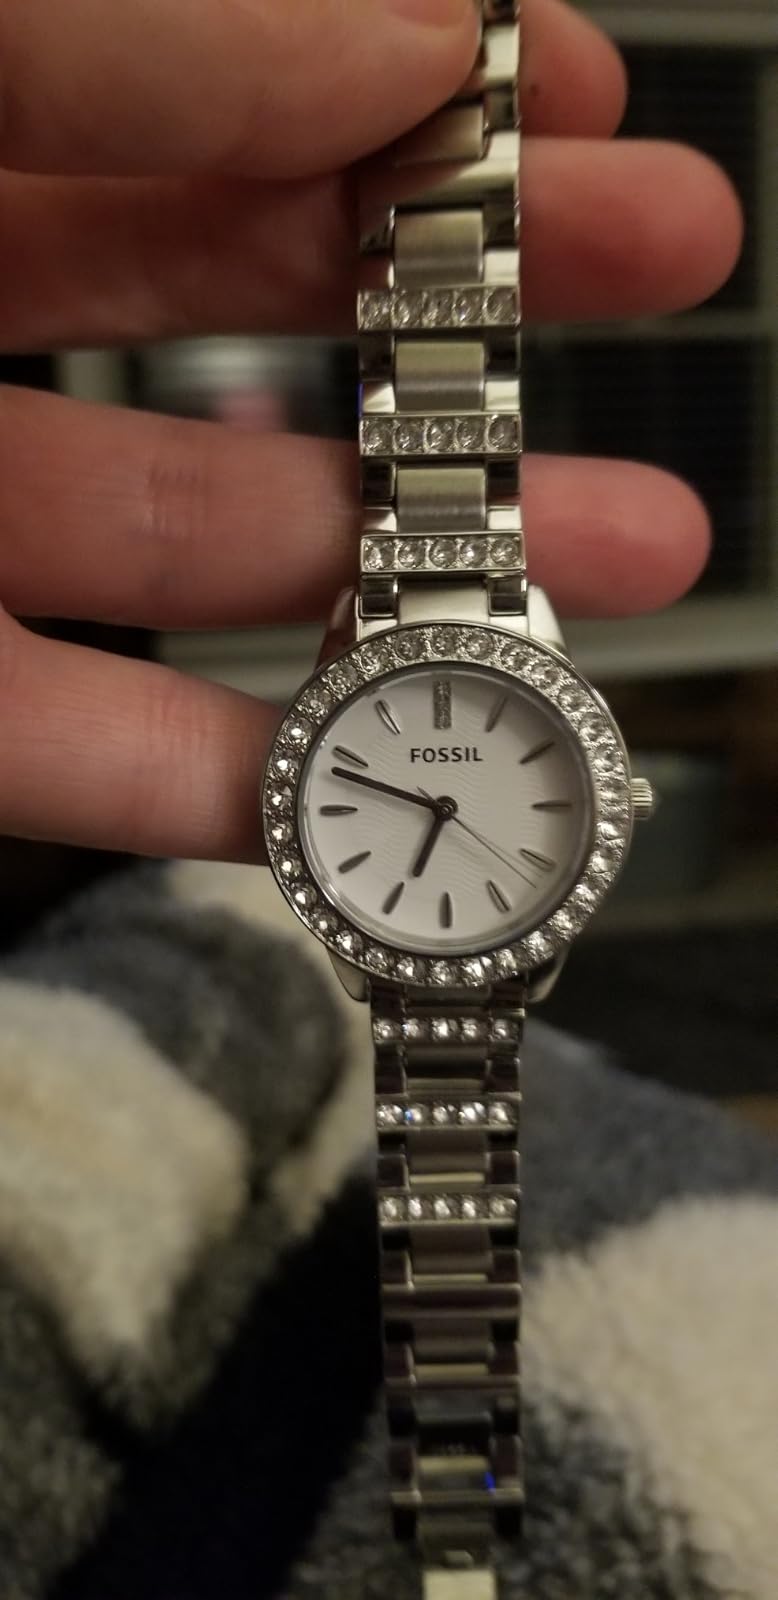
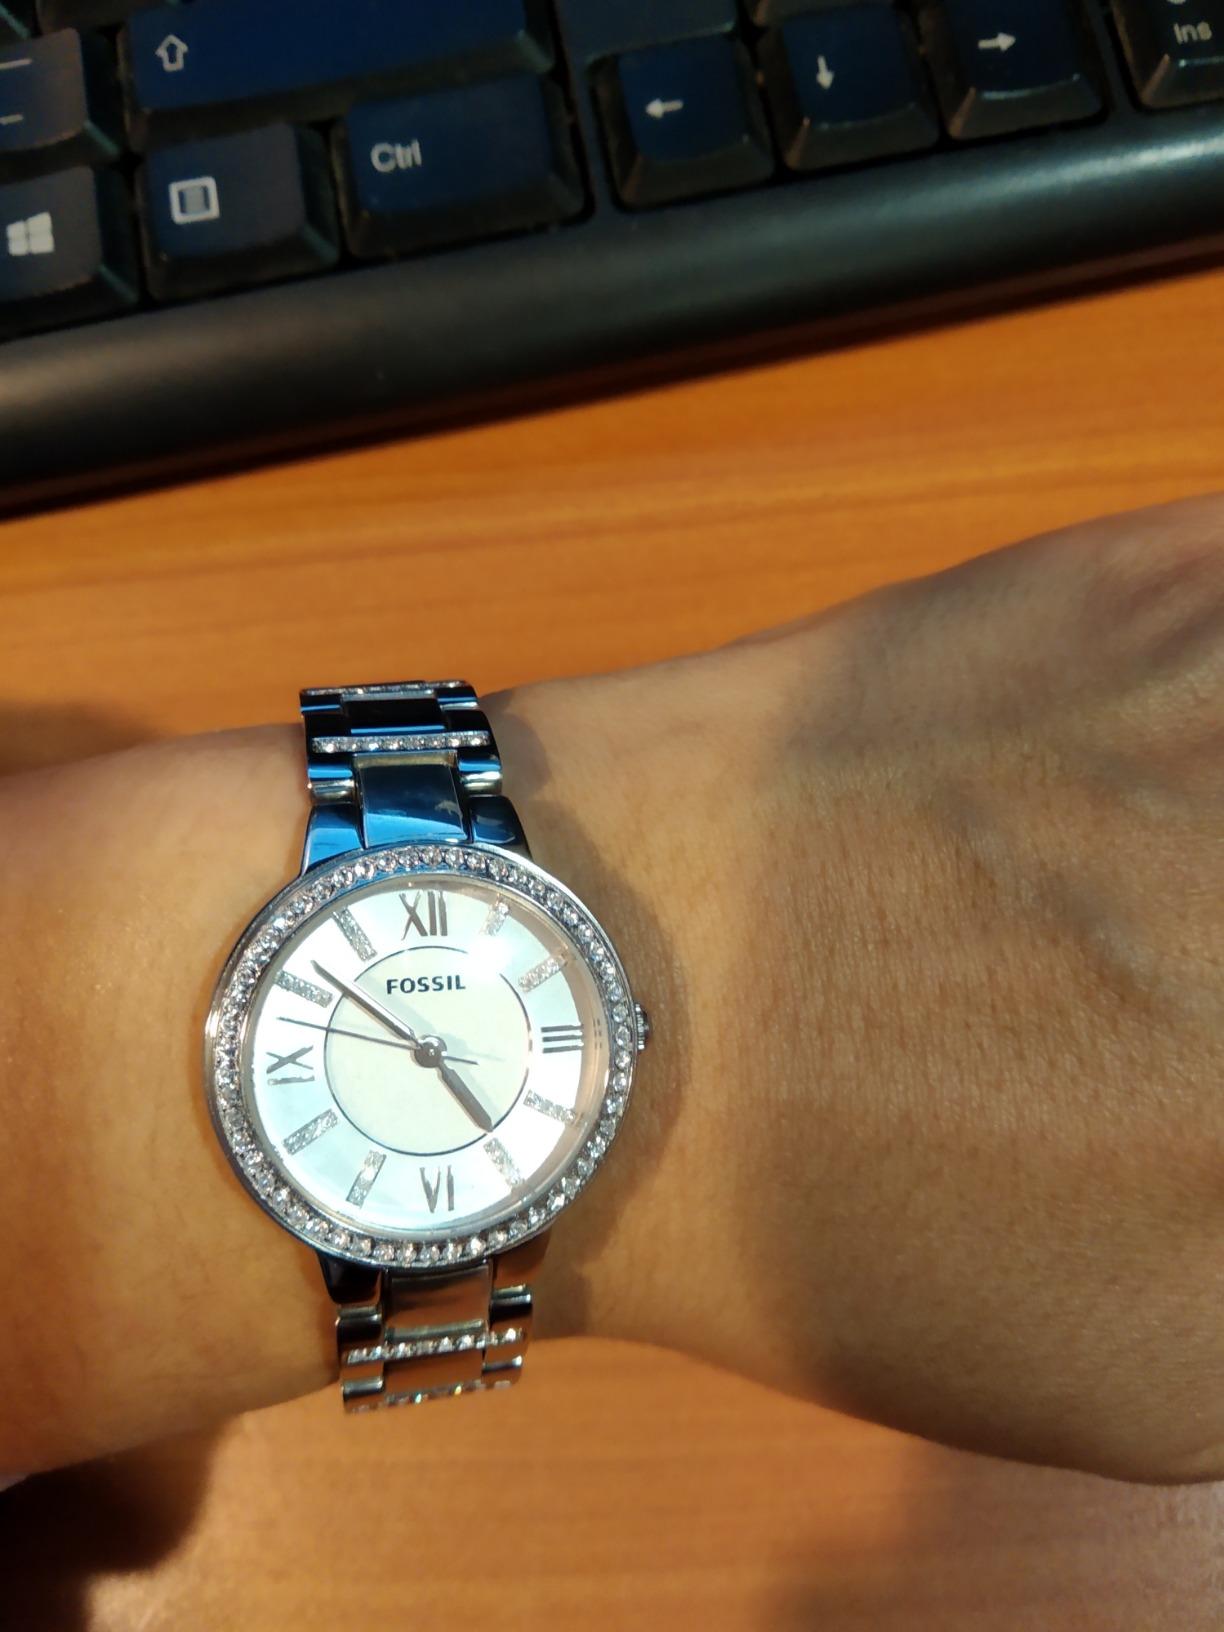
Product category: accessories_watch
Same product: no